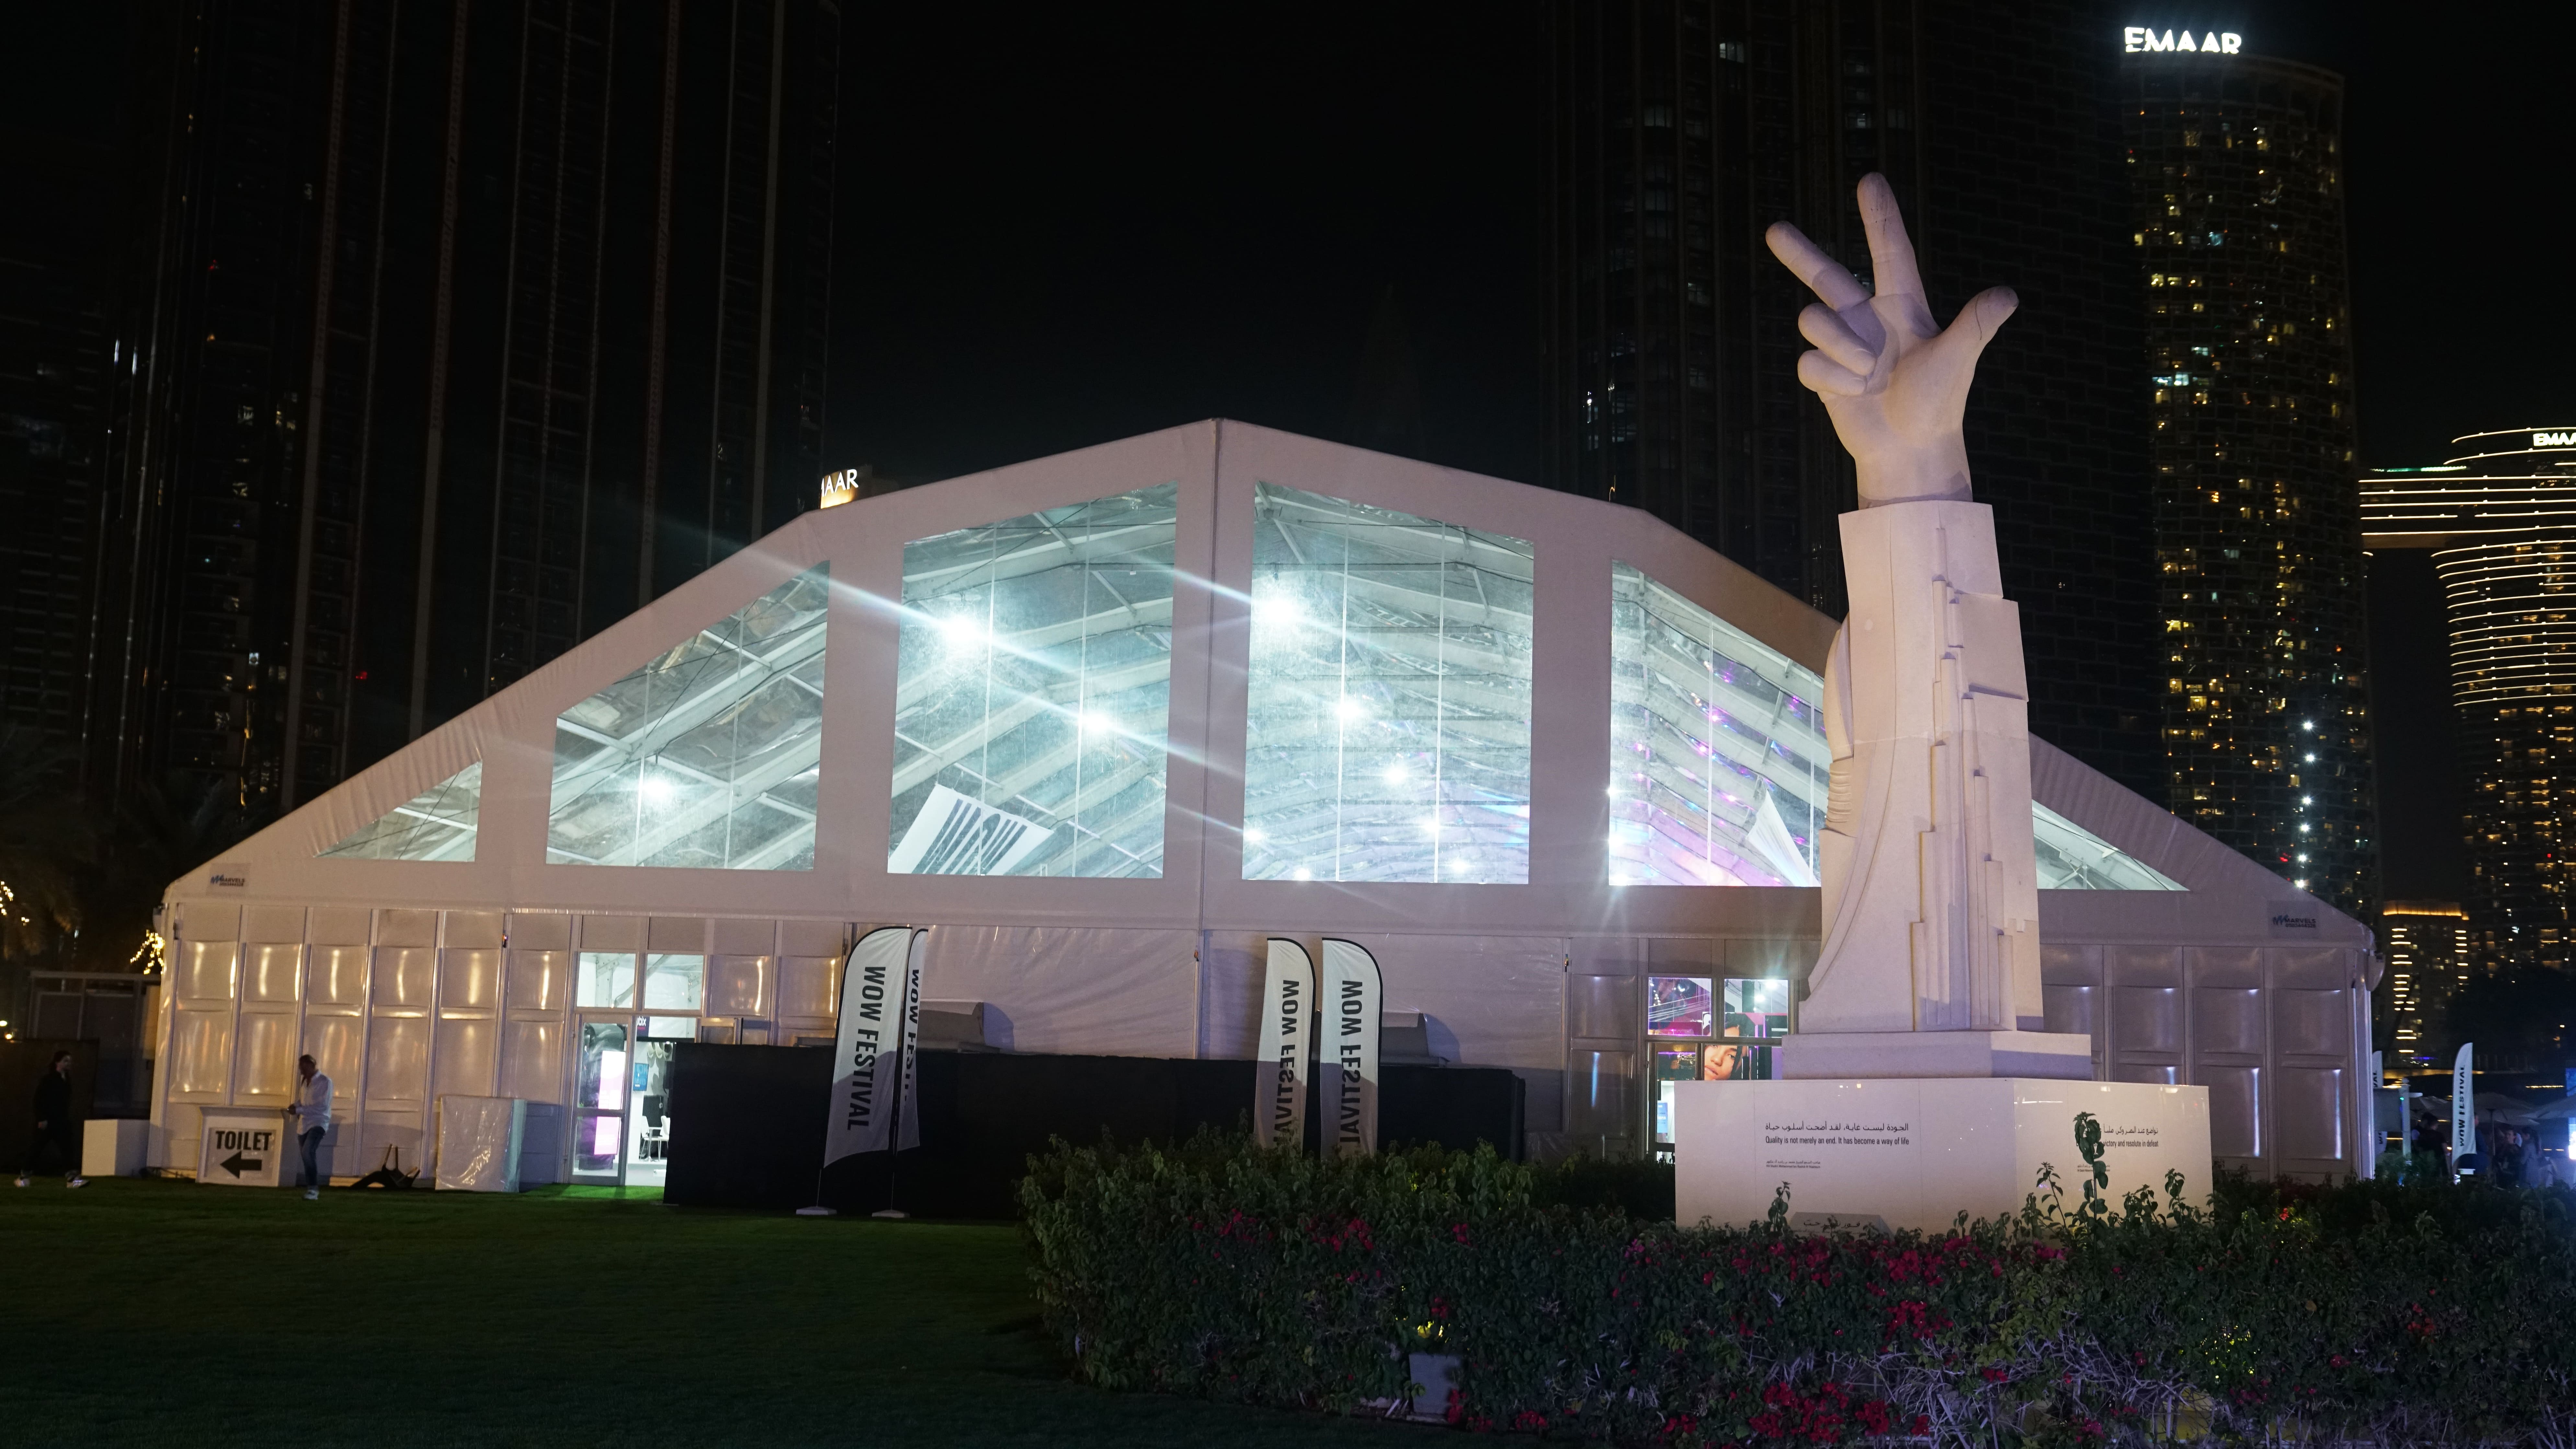
city, plant, building, facade, grass, event, space, window, science, headquarters, art, mixed use, night, darkness, midnight, sculpture, dome, statue, sky, entertainment, tourist attraction, tree, glass, corporate headquarters, commercial building, daylighting